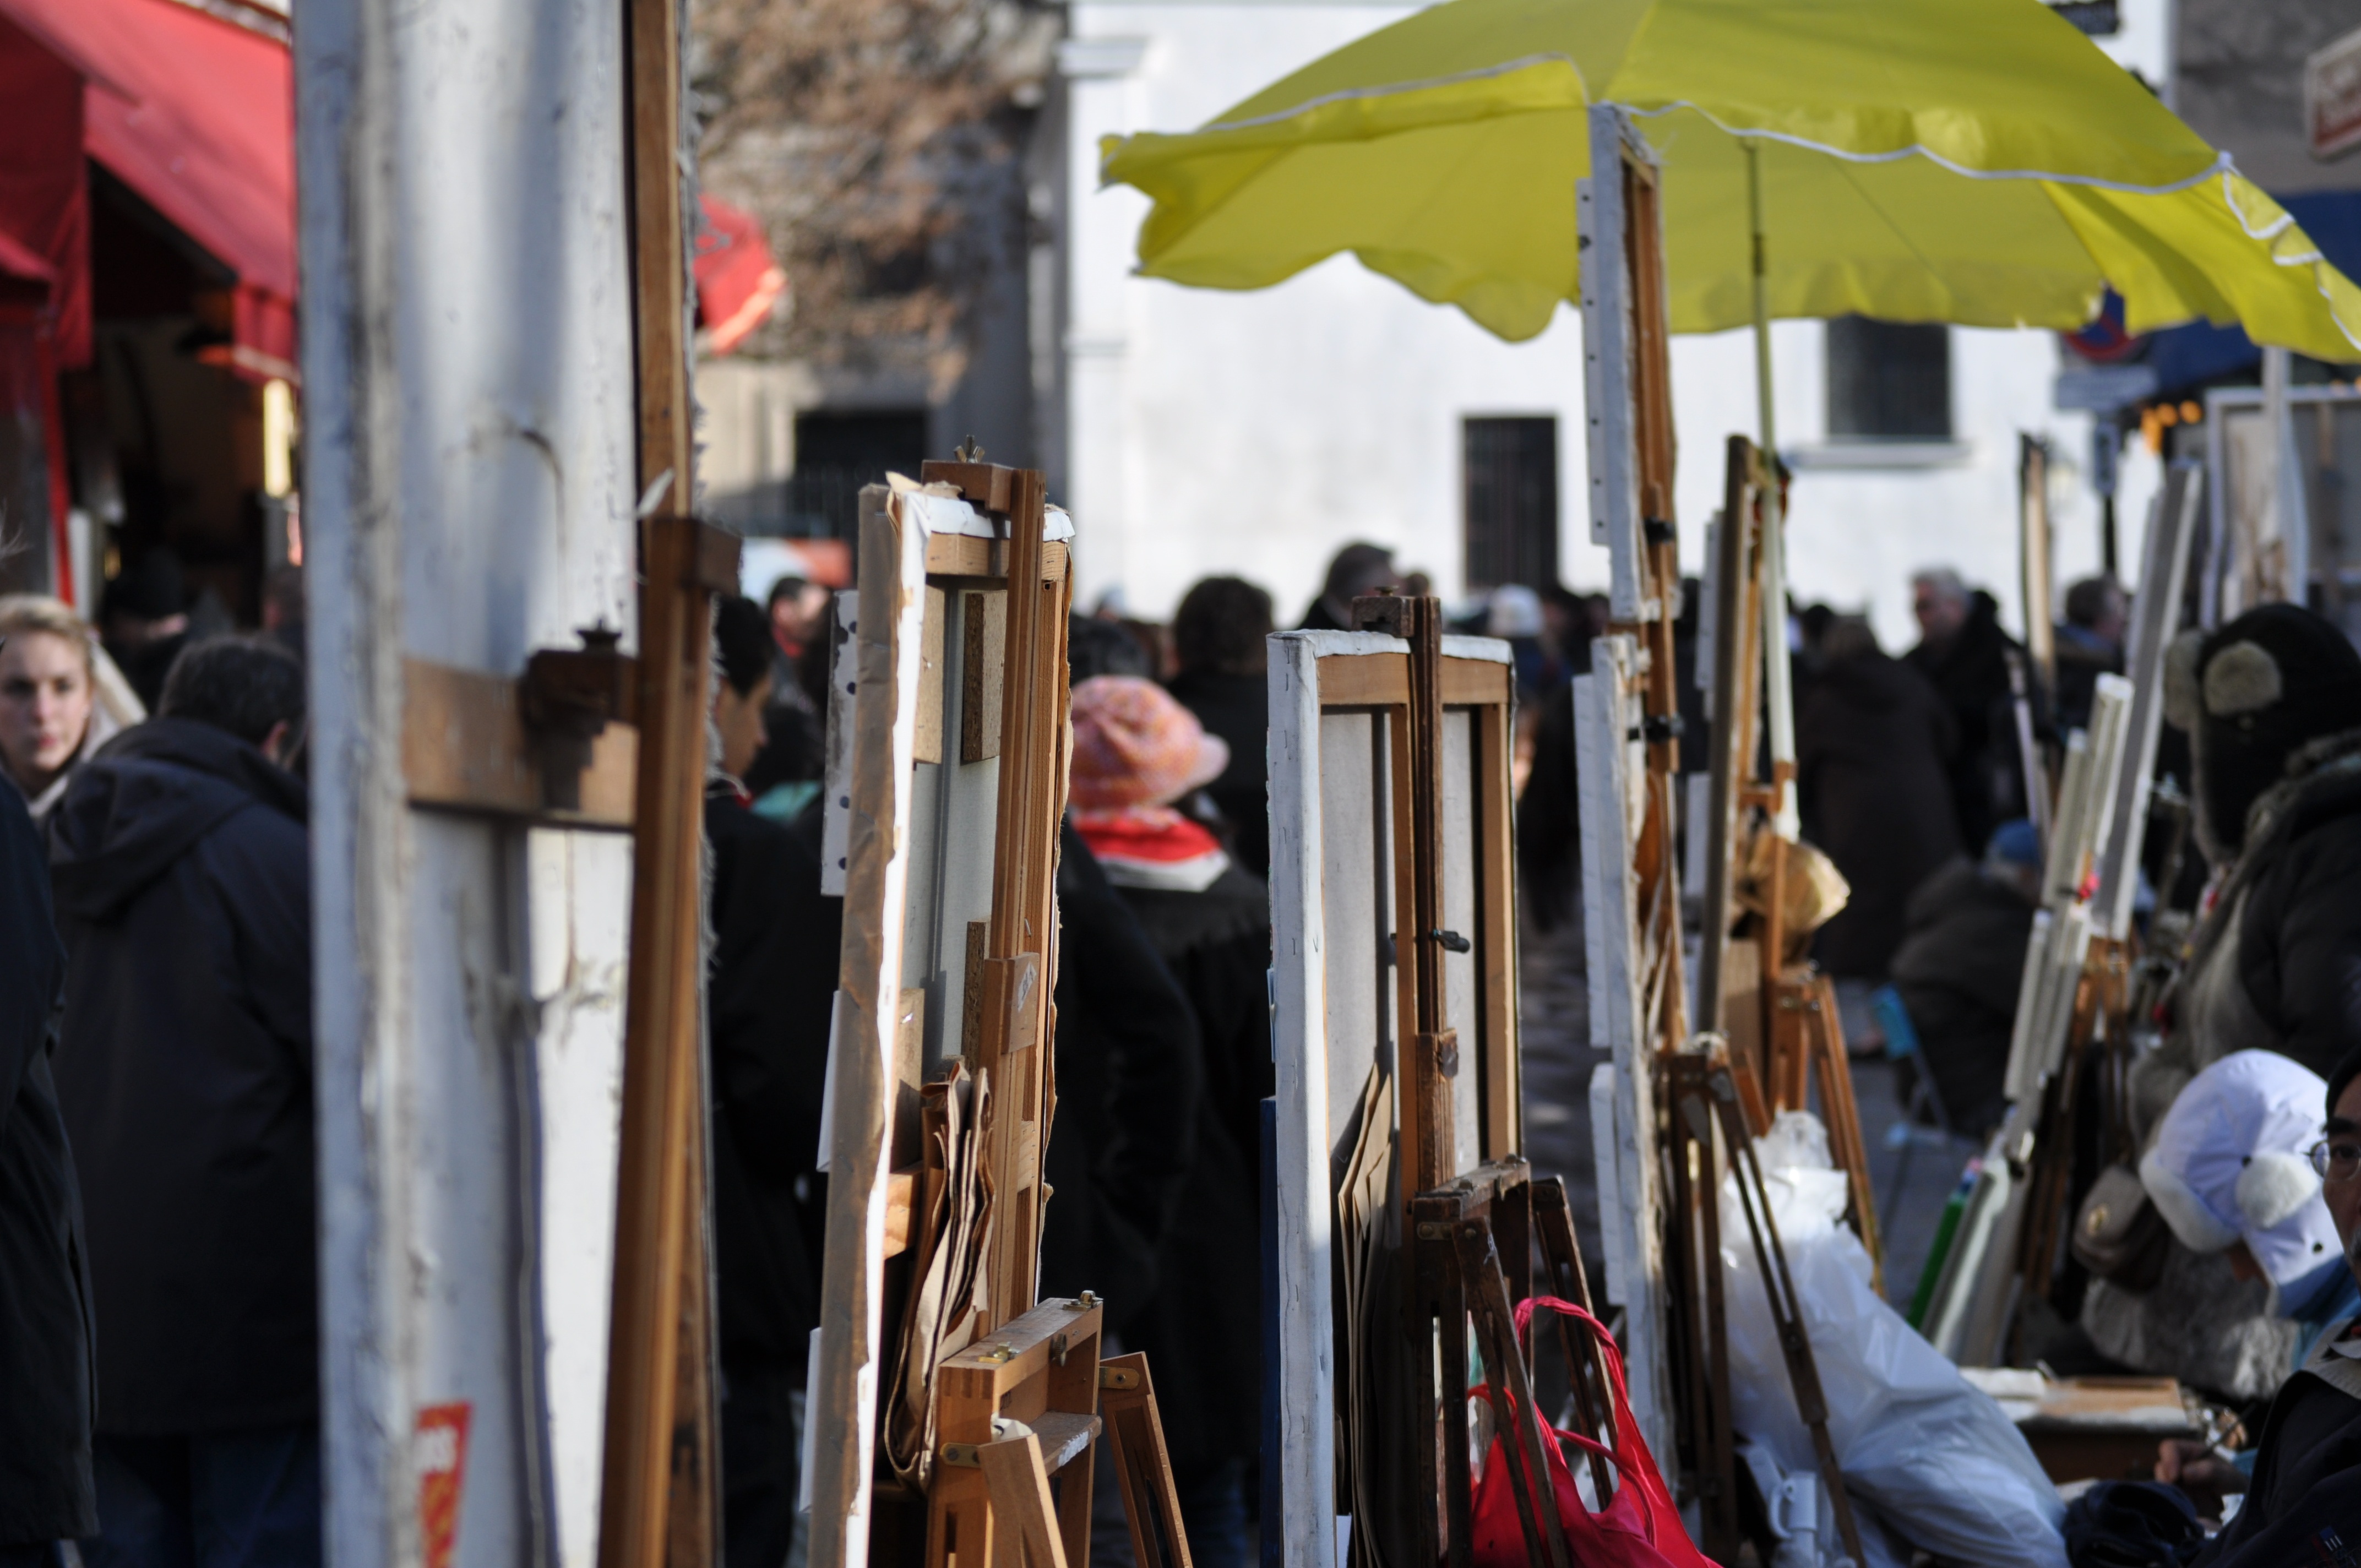
city, eiffel tower, paris, crowd, vehicle, market, public space, montmartre, designs, human settlement